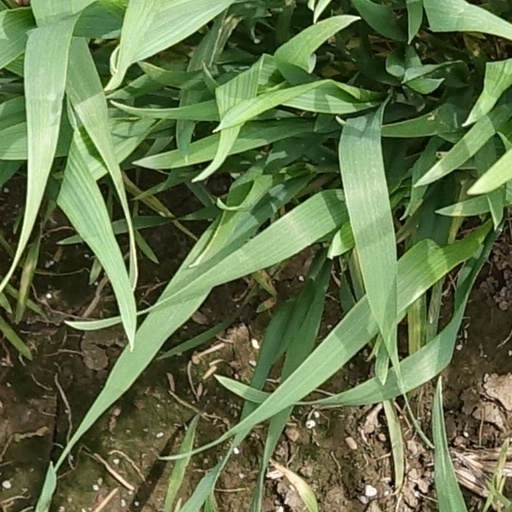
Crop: wheat